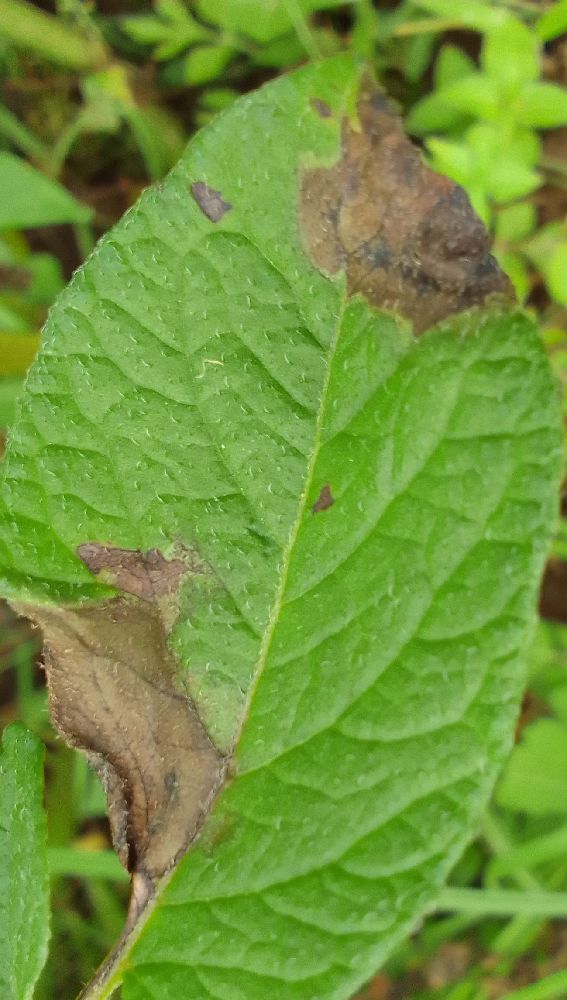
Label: Late blight